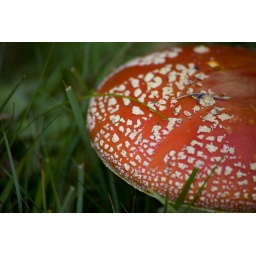
Spending the afternoon walking around the animal enclosures More red cap Toadstools